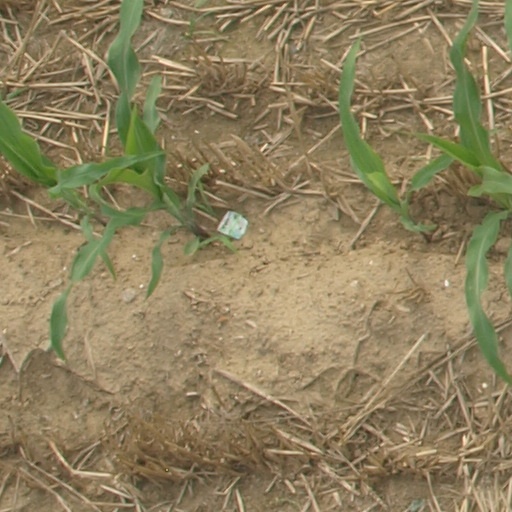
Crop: maize; corn